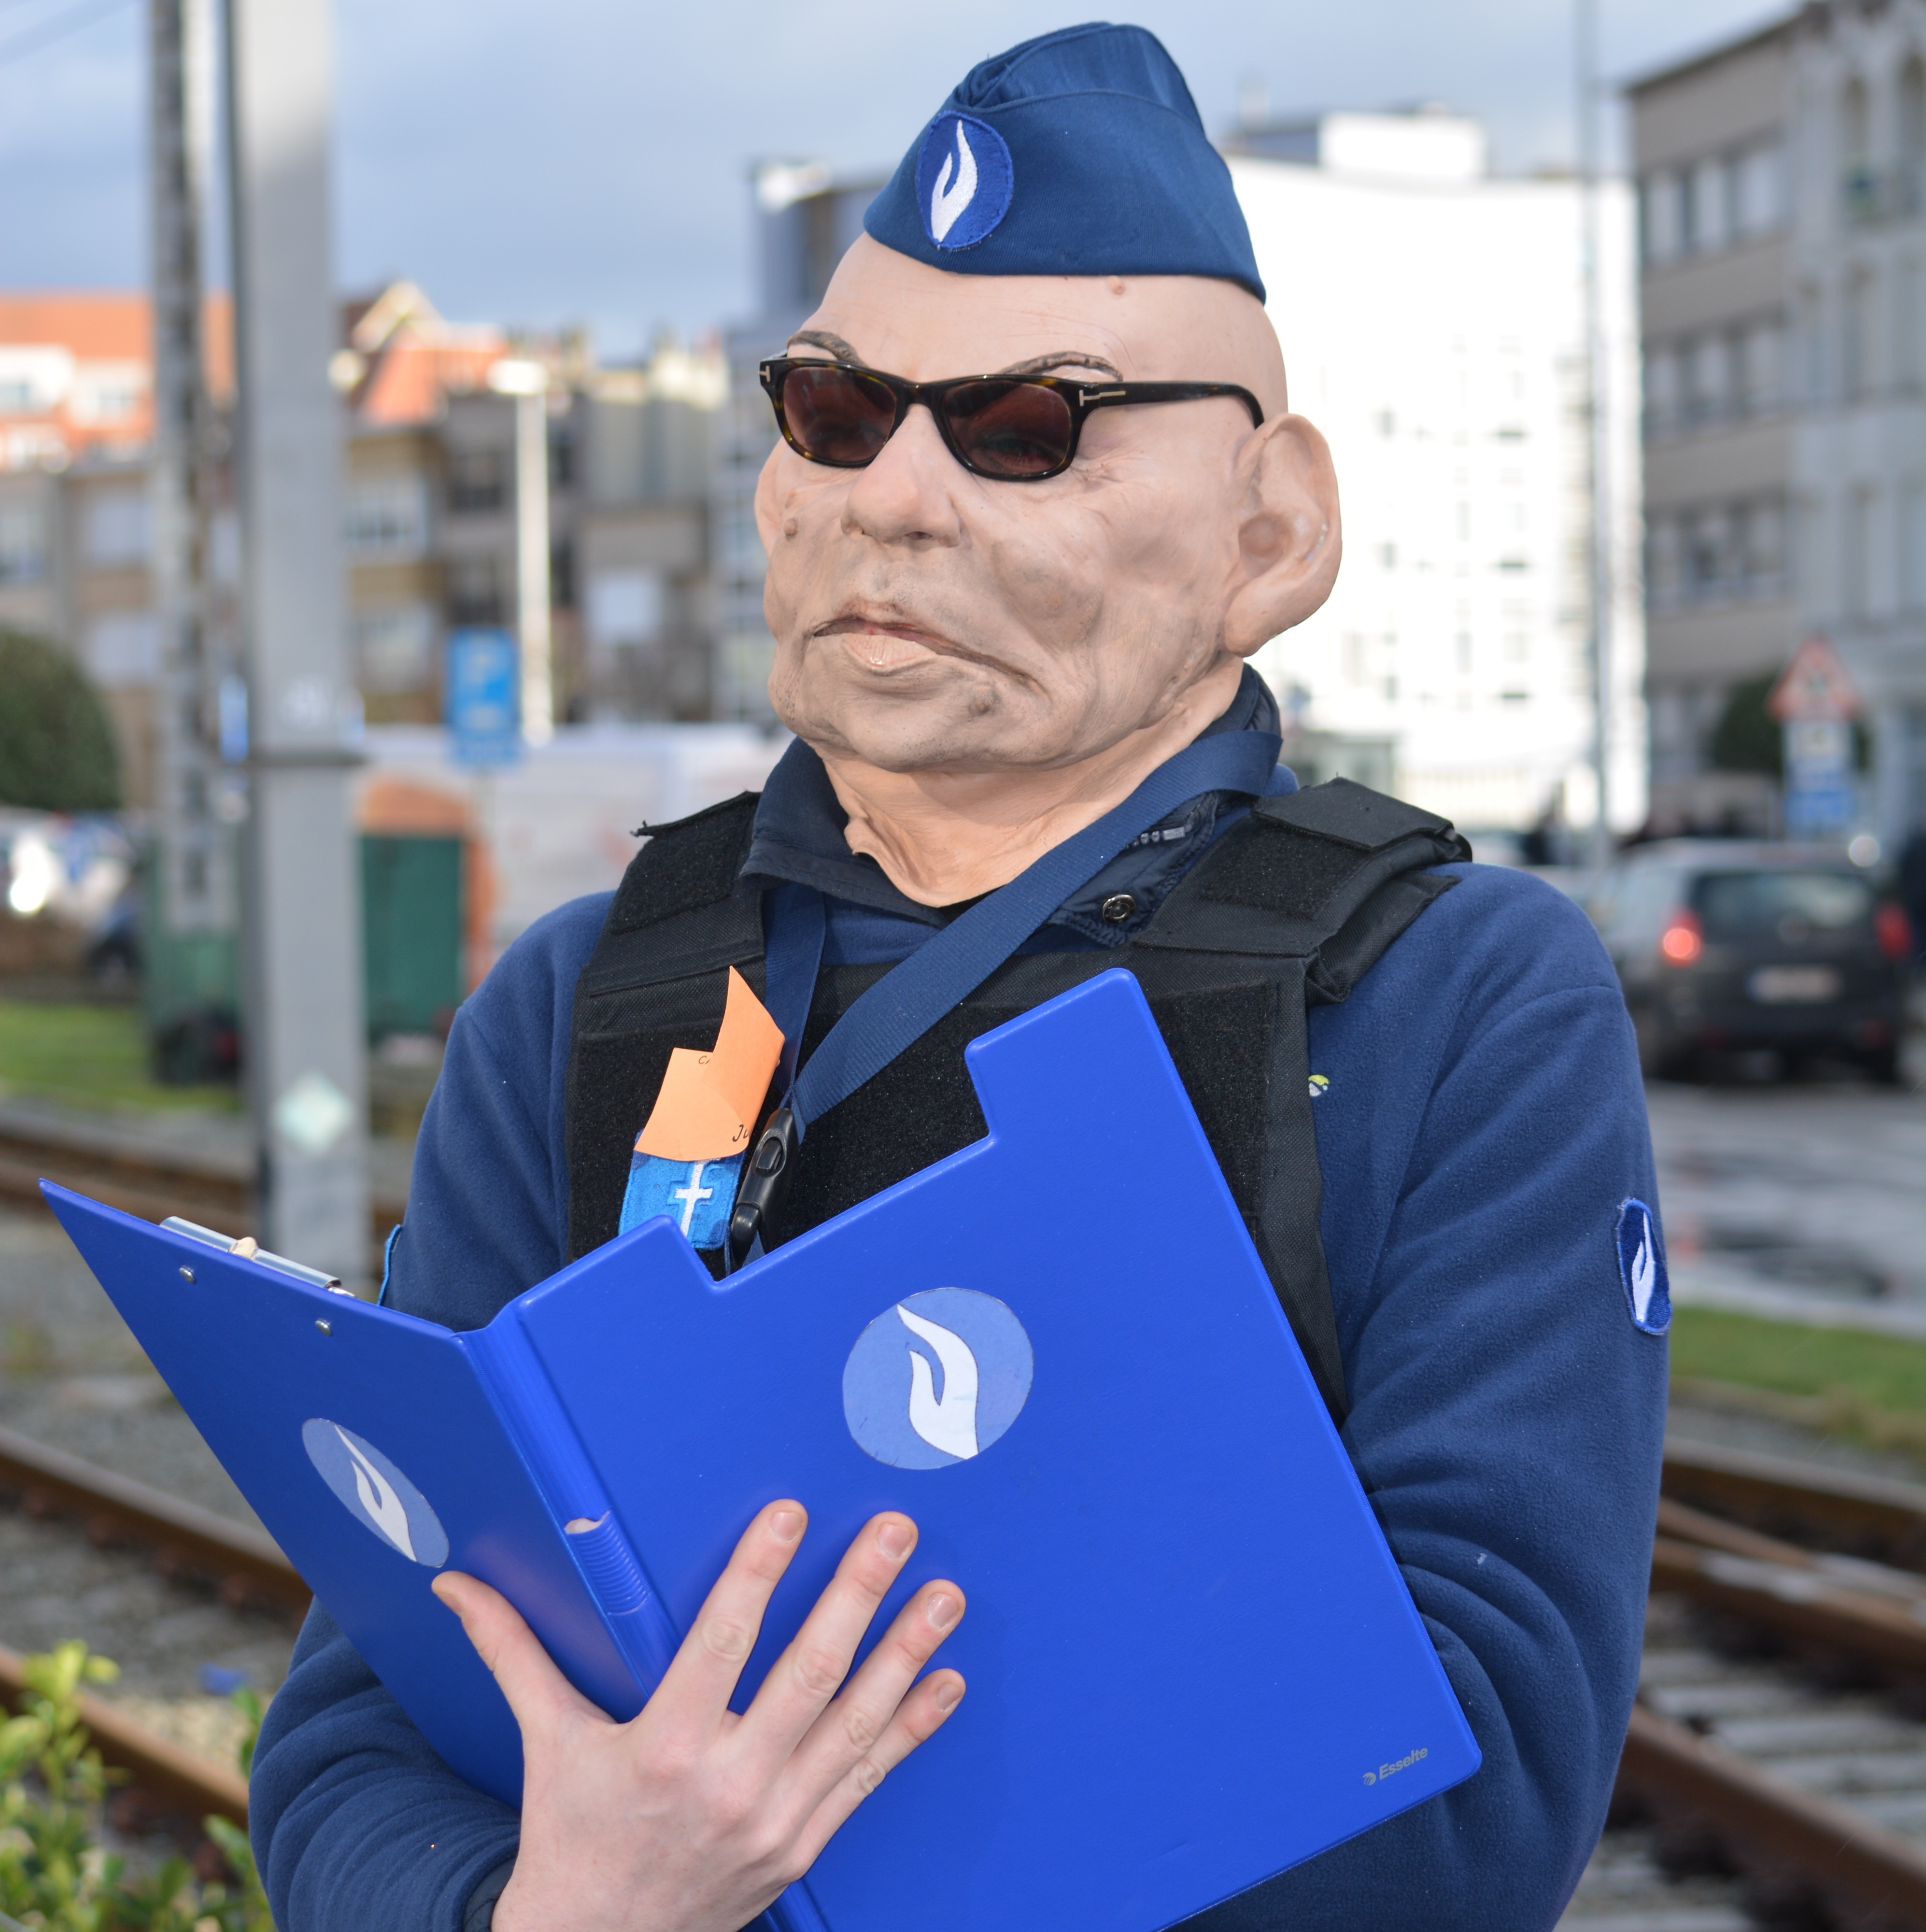
man, people, carnival, blue, clothing, mask, glasses, cap, police, uniform, costume, job, agent, dress up, police officer